Naane Raja (1956 film)

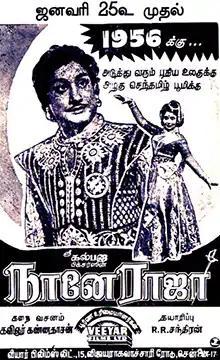
Theatrical release poster

Naane Raja is a 1956 Indian Tamil-language film, directed by R. R. Chandiran. The film stars Sivaji Ganesan and Sriranjani. It was released on 25 January 1956.